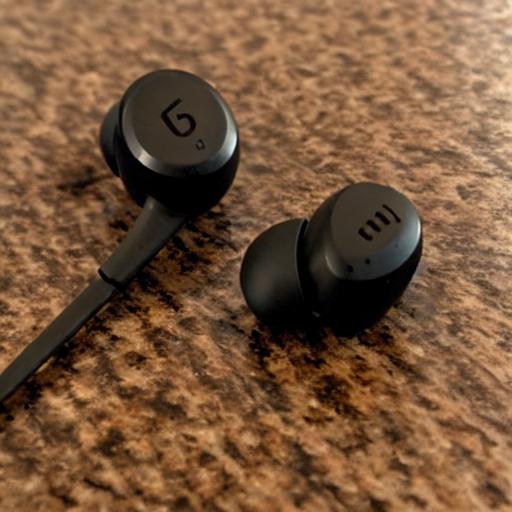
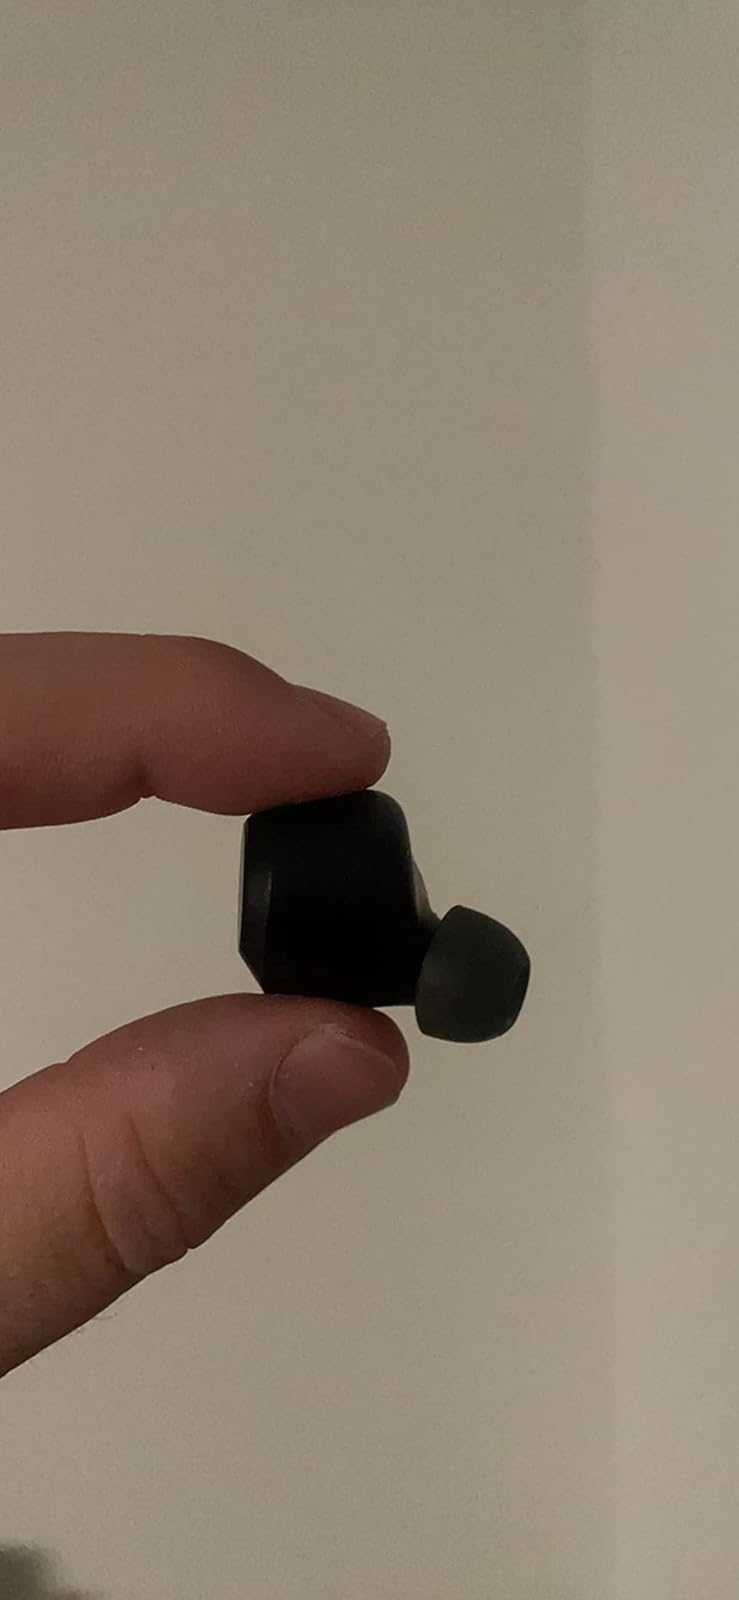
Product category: earbuds
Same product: no